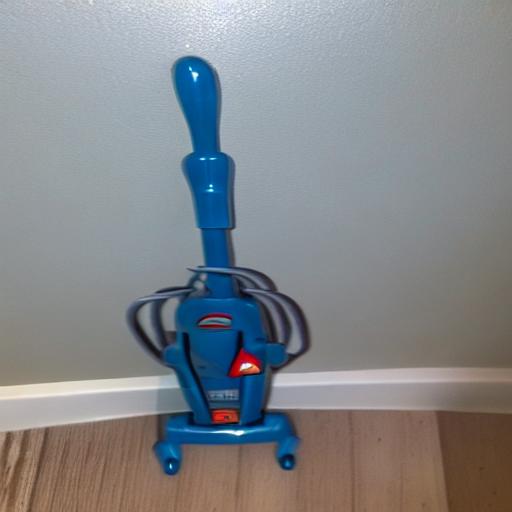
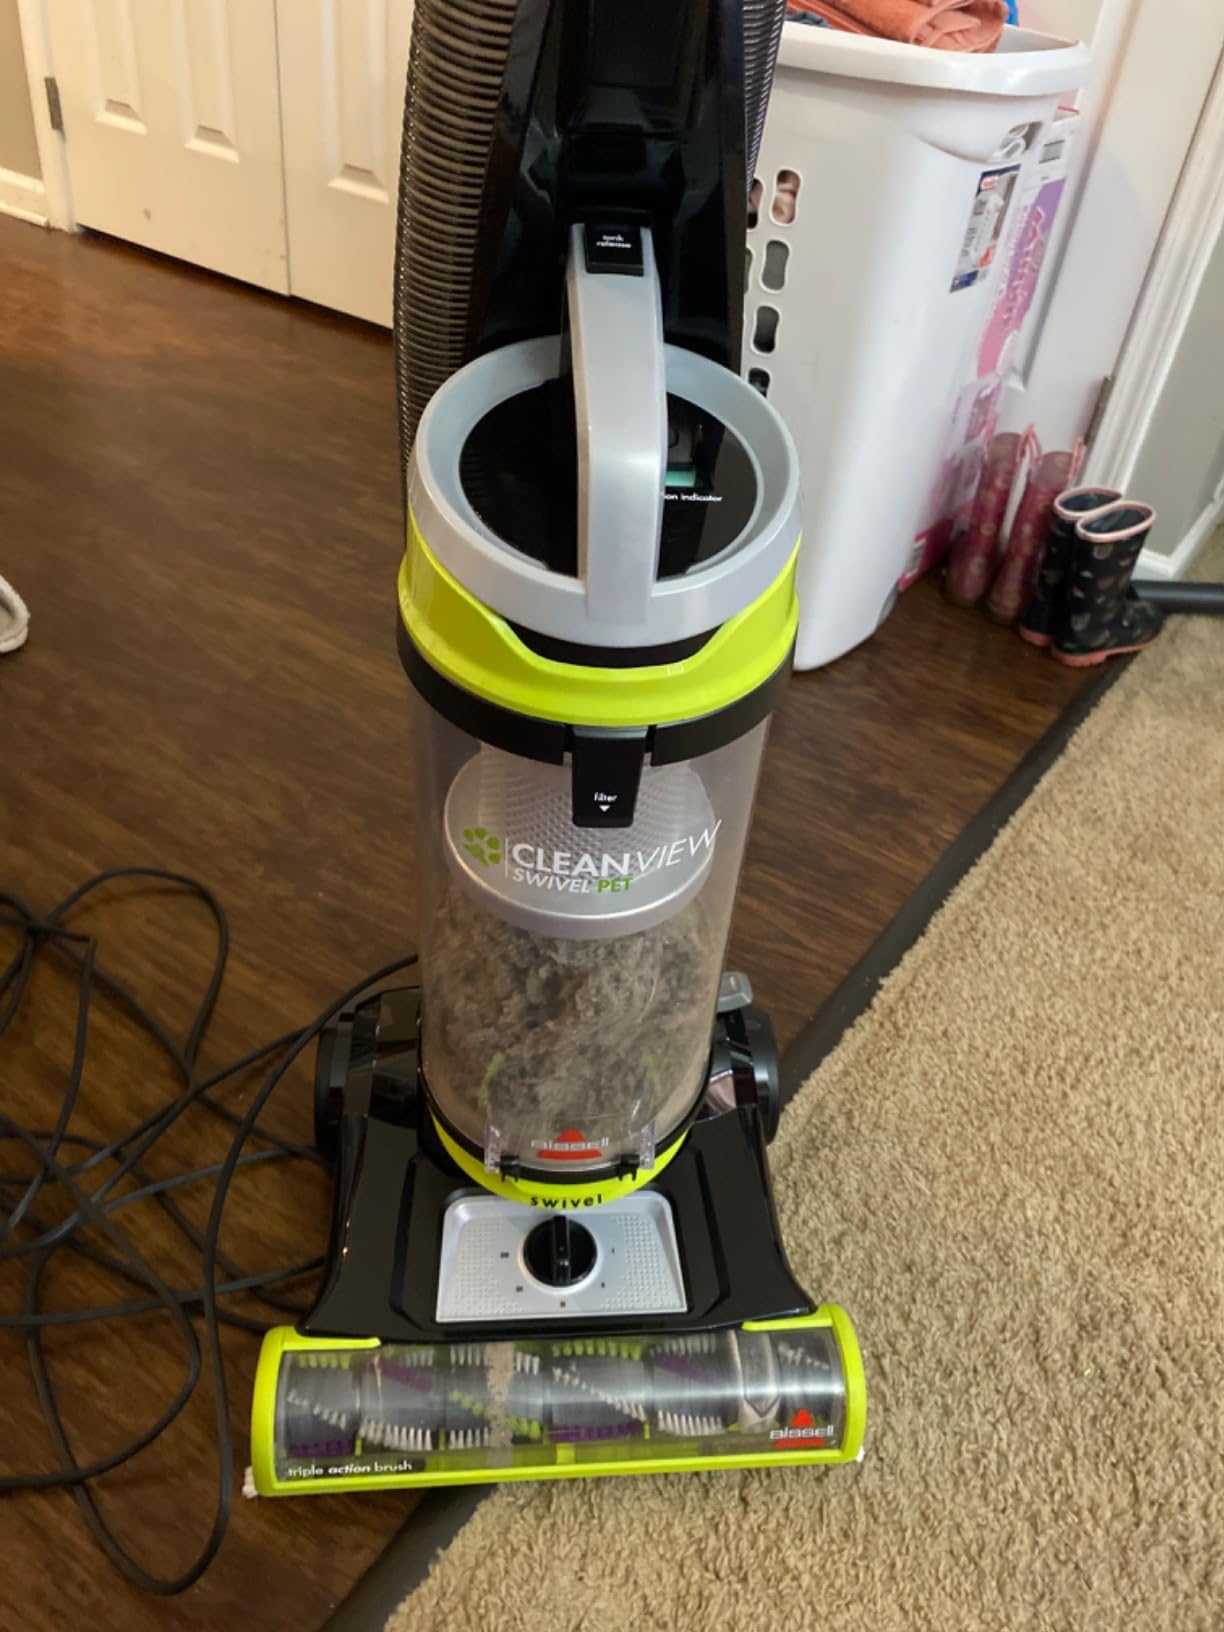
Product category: items_vacuum
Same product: no